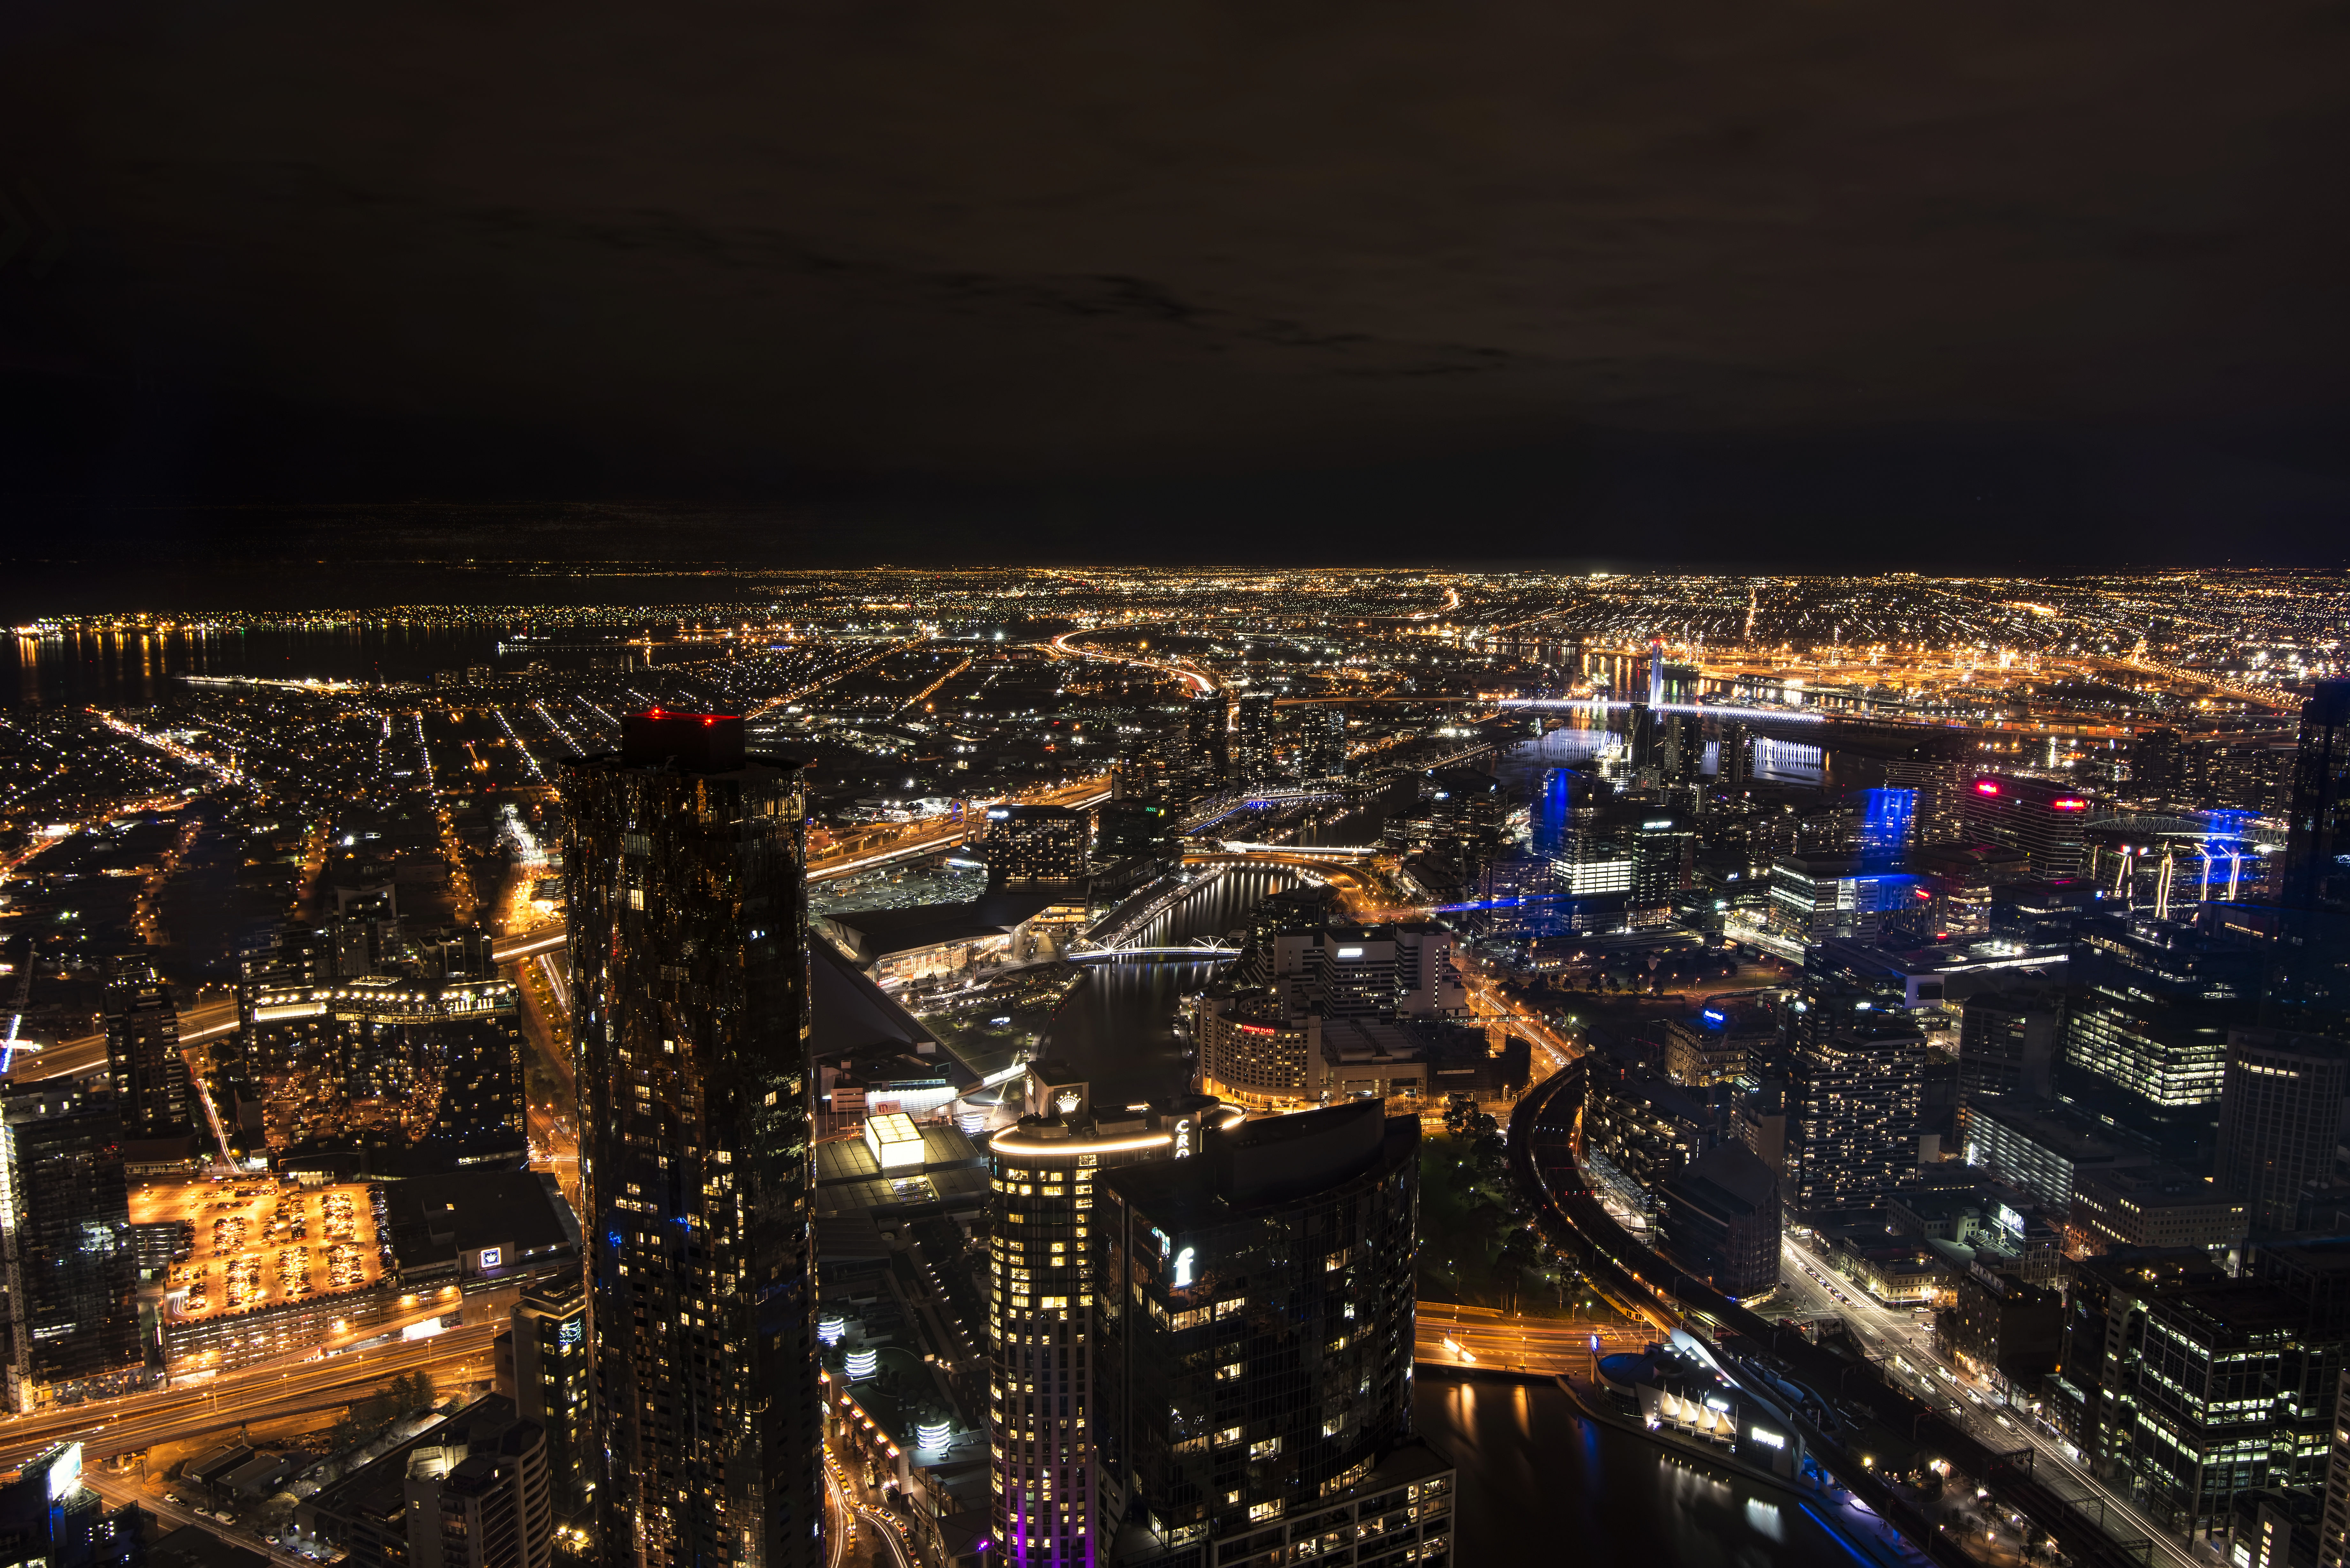
light, sky, skyline, night, floor, city, skyscraper, cityscape, downtown, dusk, evening, lens, nikon, australia, long, lights, exposure, cool image, buildings, level, wide, angle, low, scape, victoria, tokina, eureka, melbourne, i, d800, 1628mm, metropolis, 88, skydeck, aerial photography, urban area, human settlement, atmosphere of earth, metropolitan area